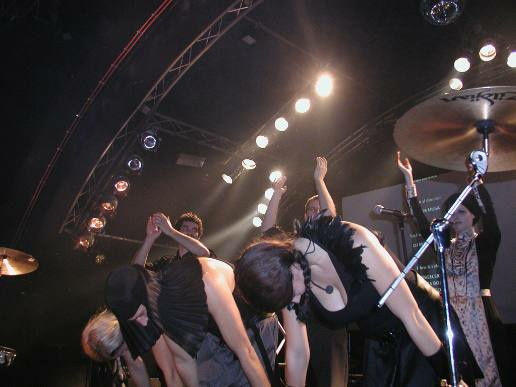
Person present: Yes